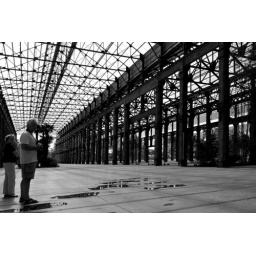
Station for the elephant machine in Nantes